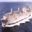
Label: ship